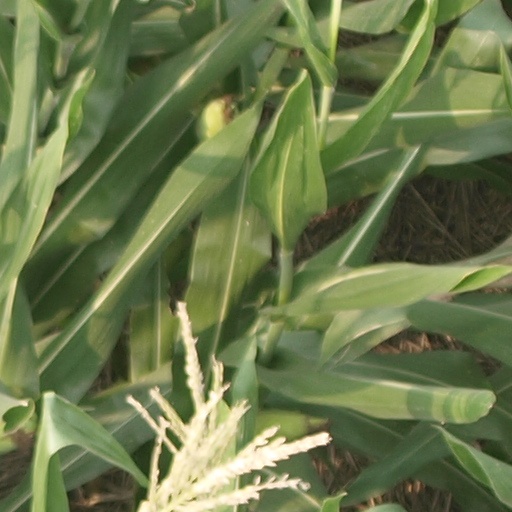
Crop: maize; corn